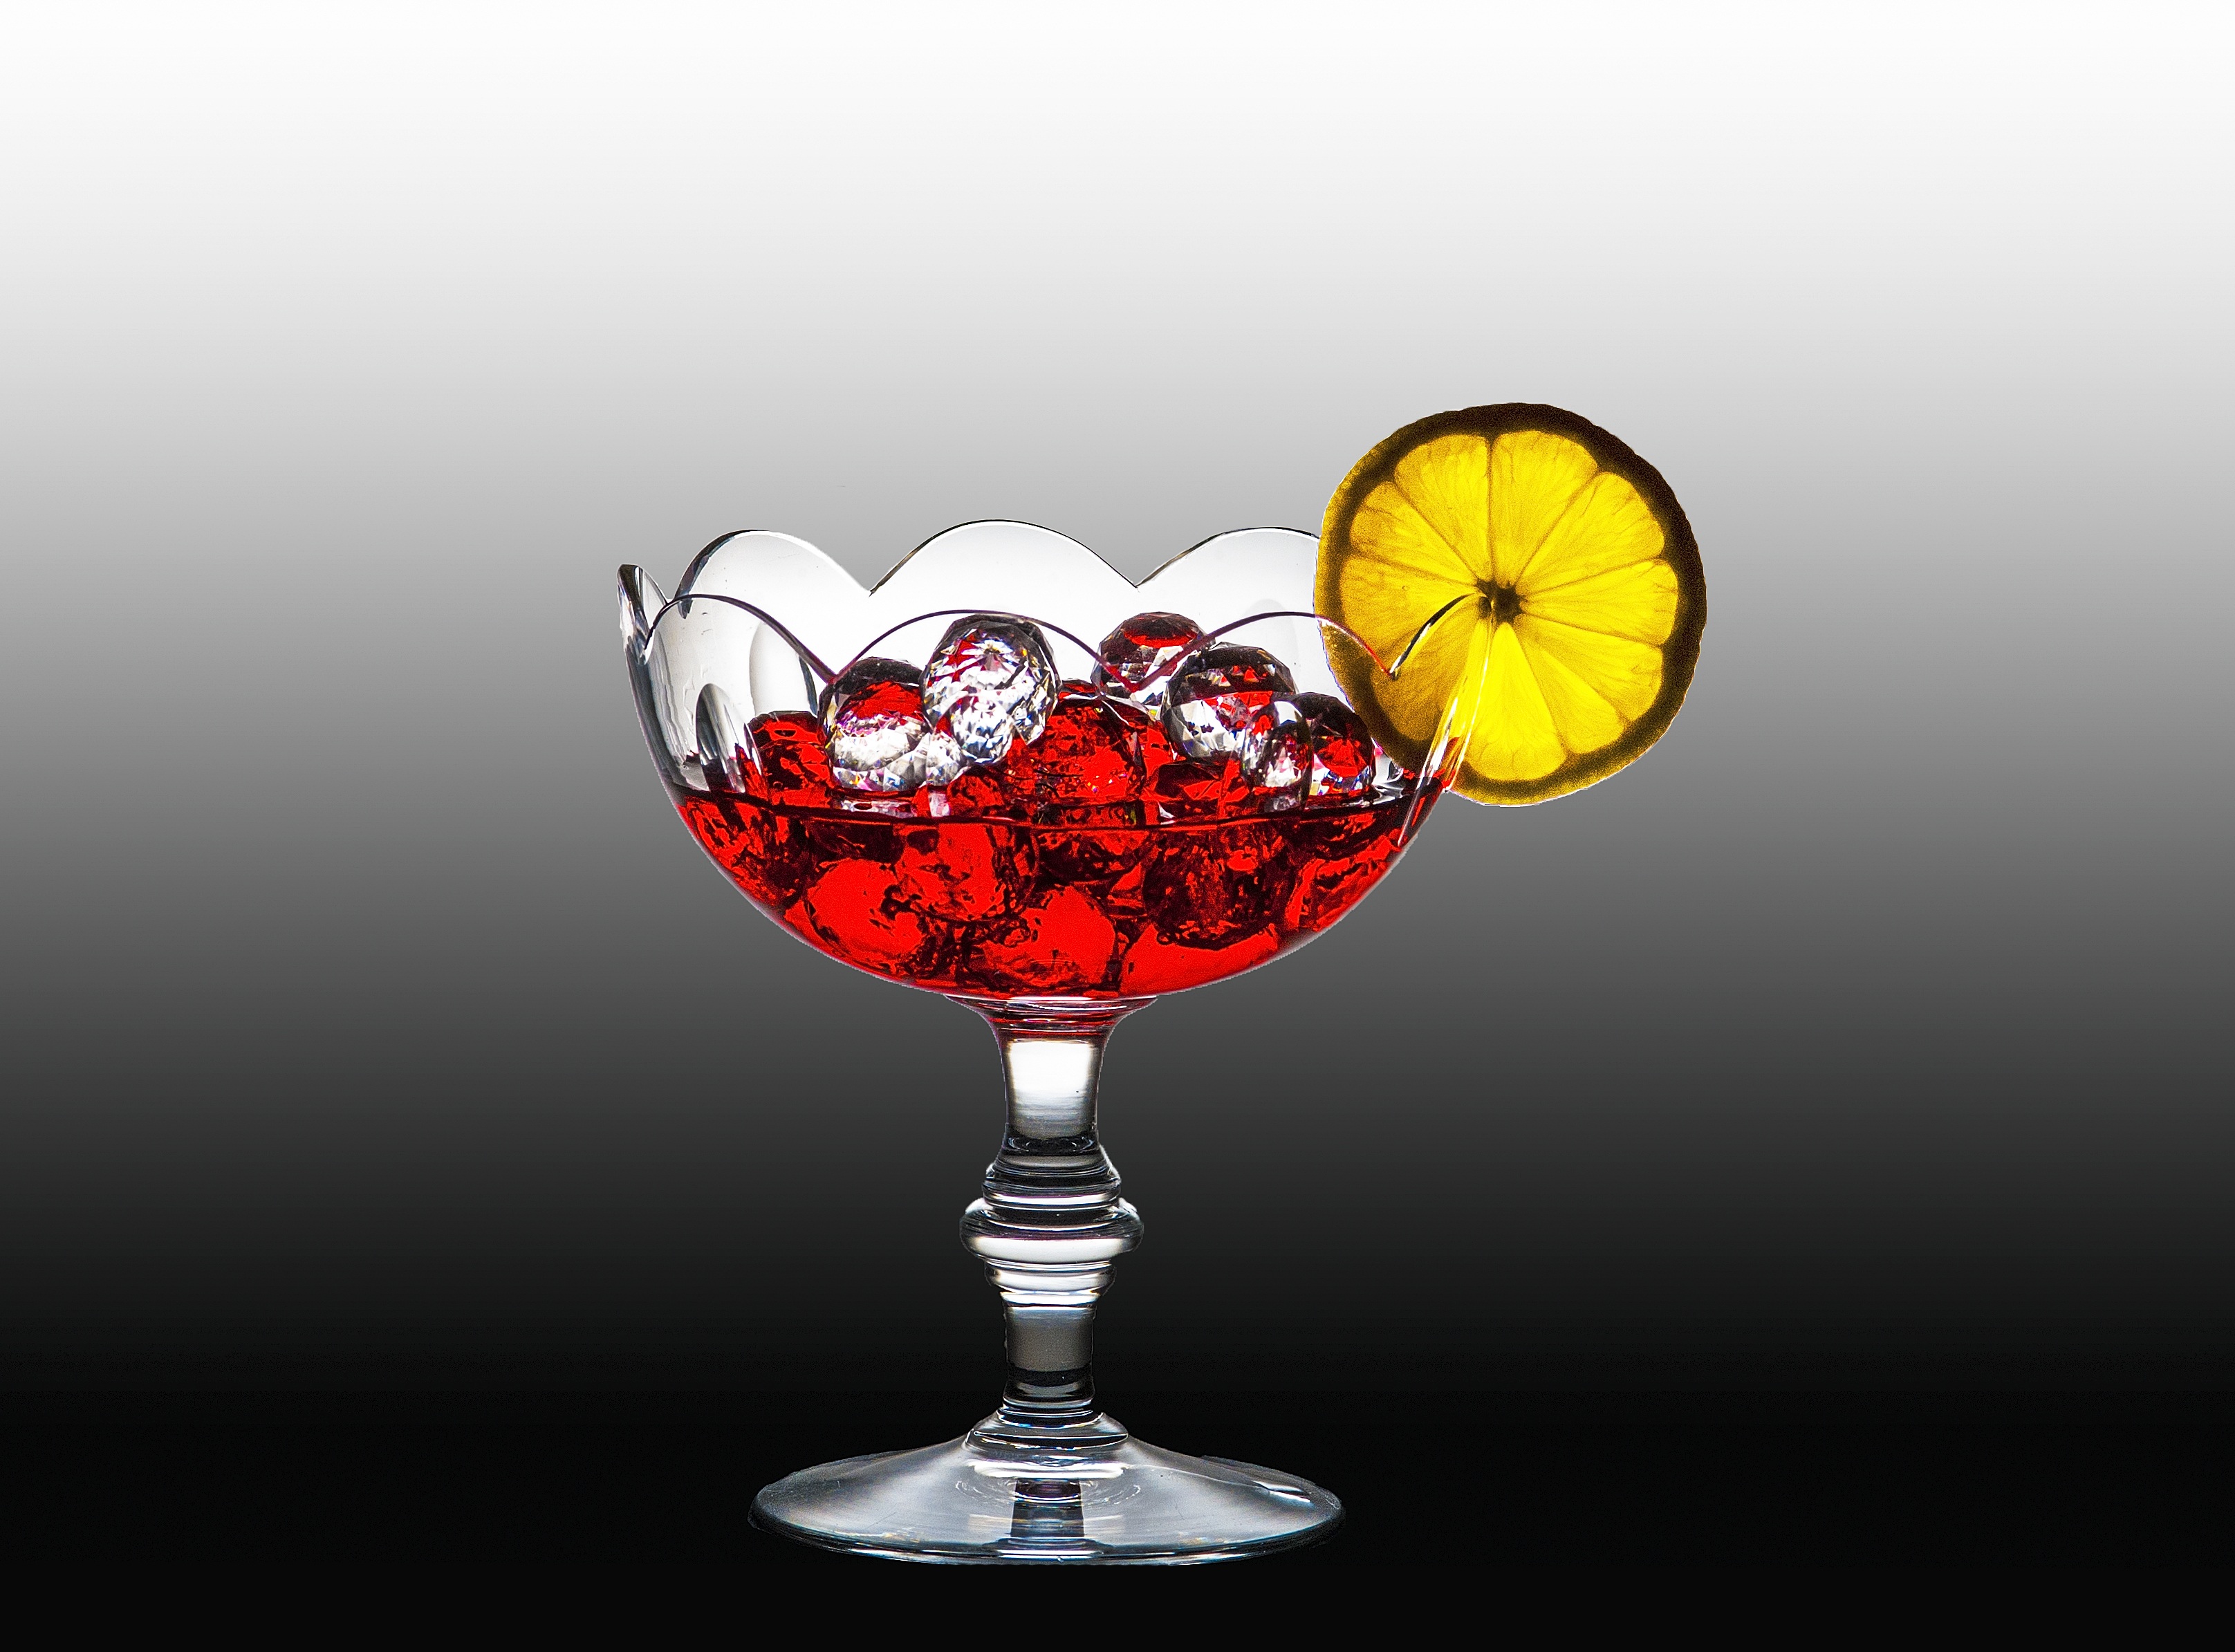
glass, drink, cocktail, wine glass, aperitif, stemware, alcoholic beverage, distilled beverage, drinkware